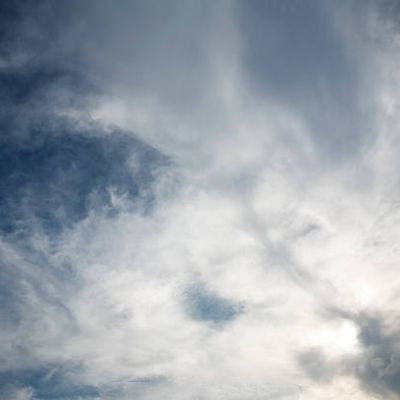
Cloud type: Nimbostratus (Ns)